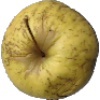
Label: Apple Golden 1